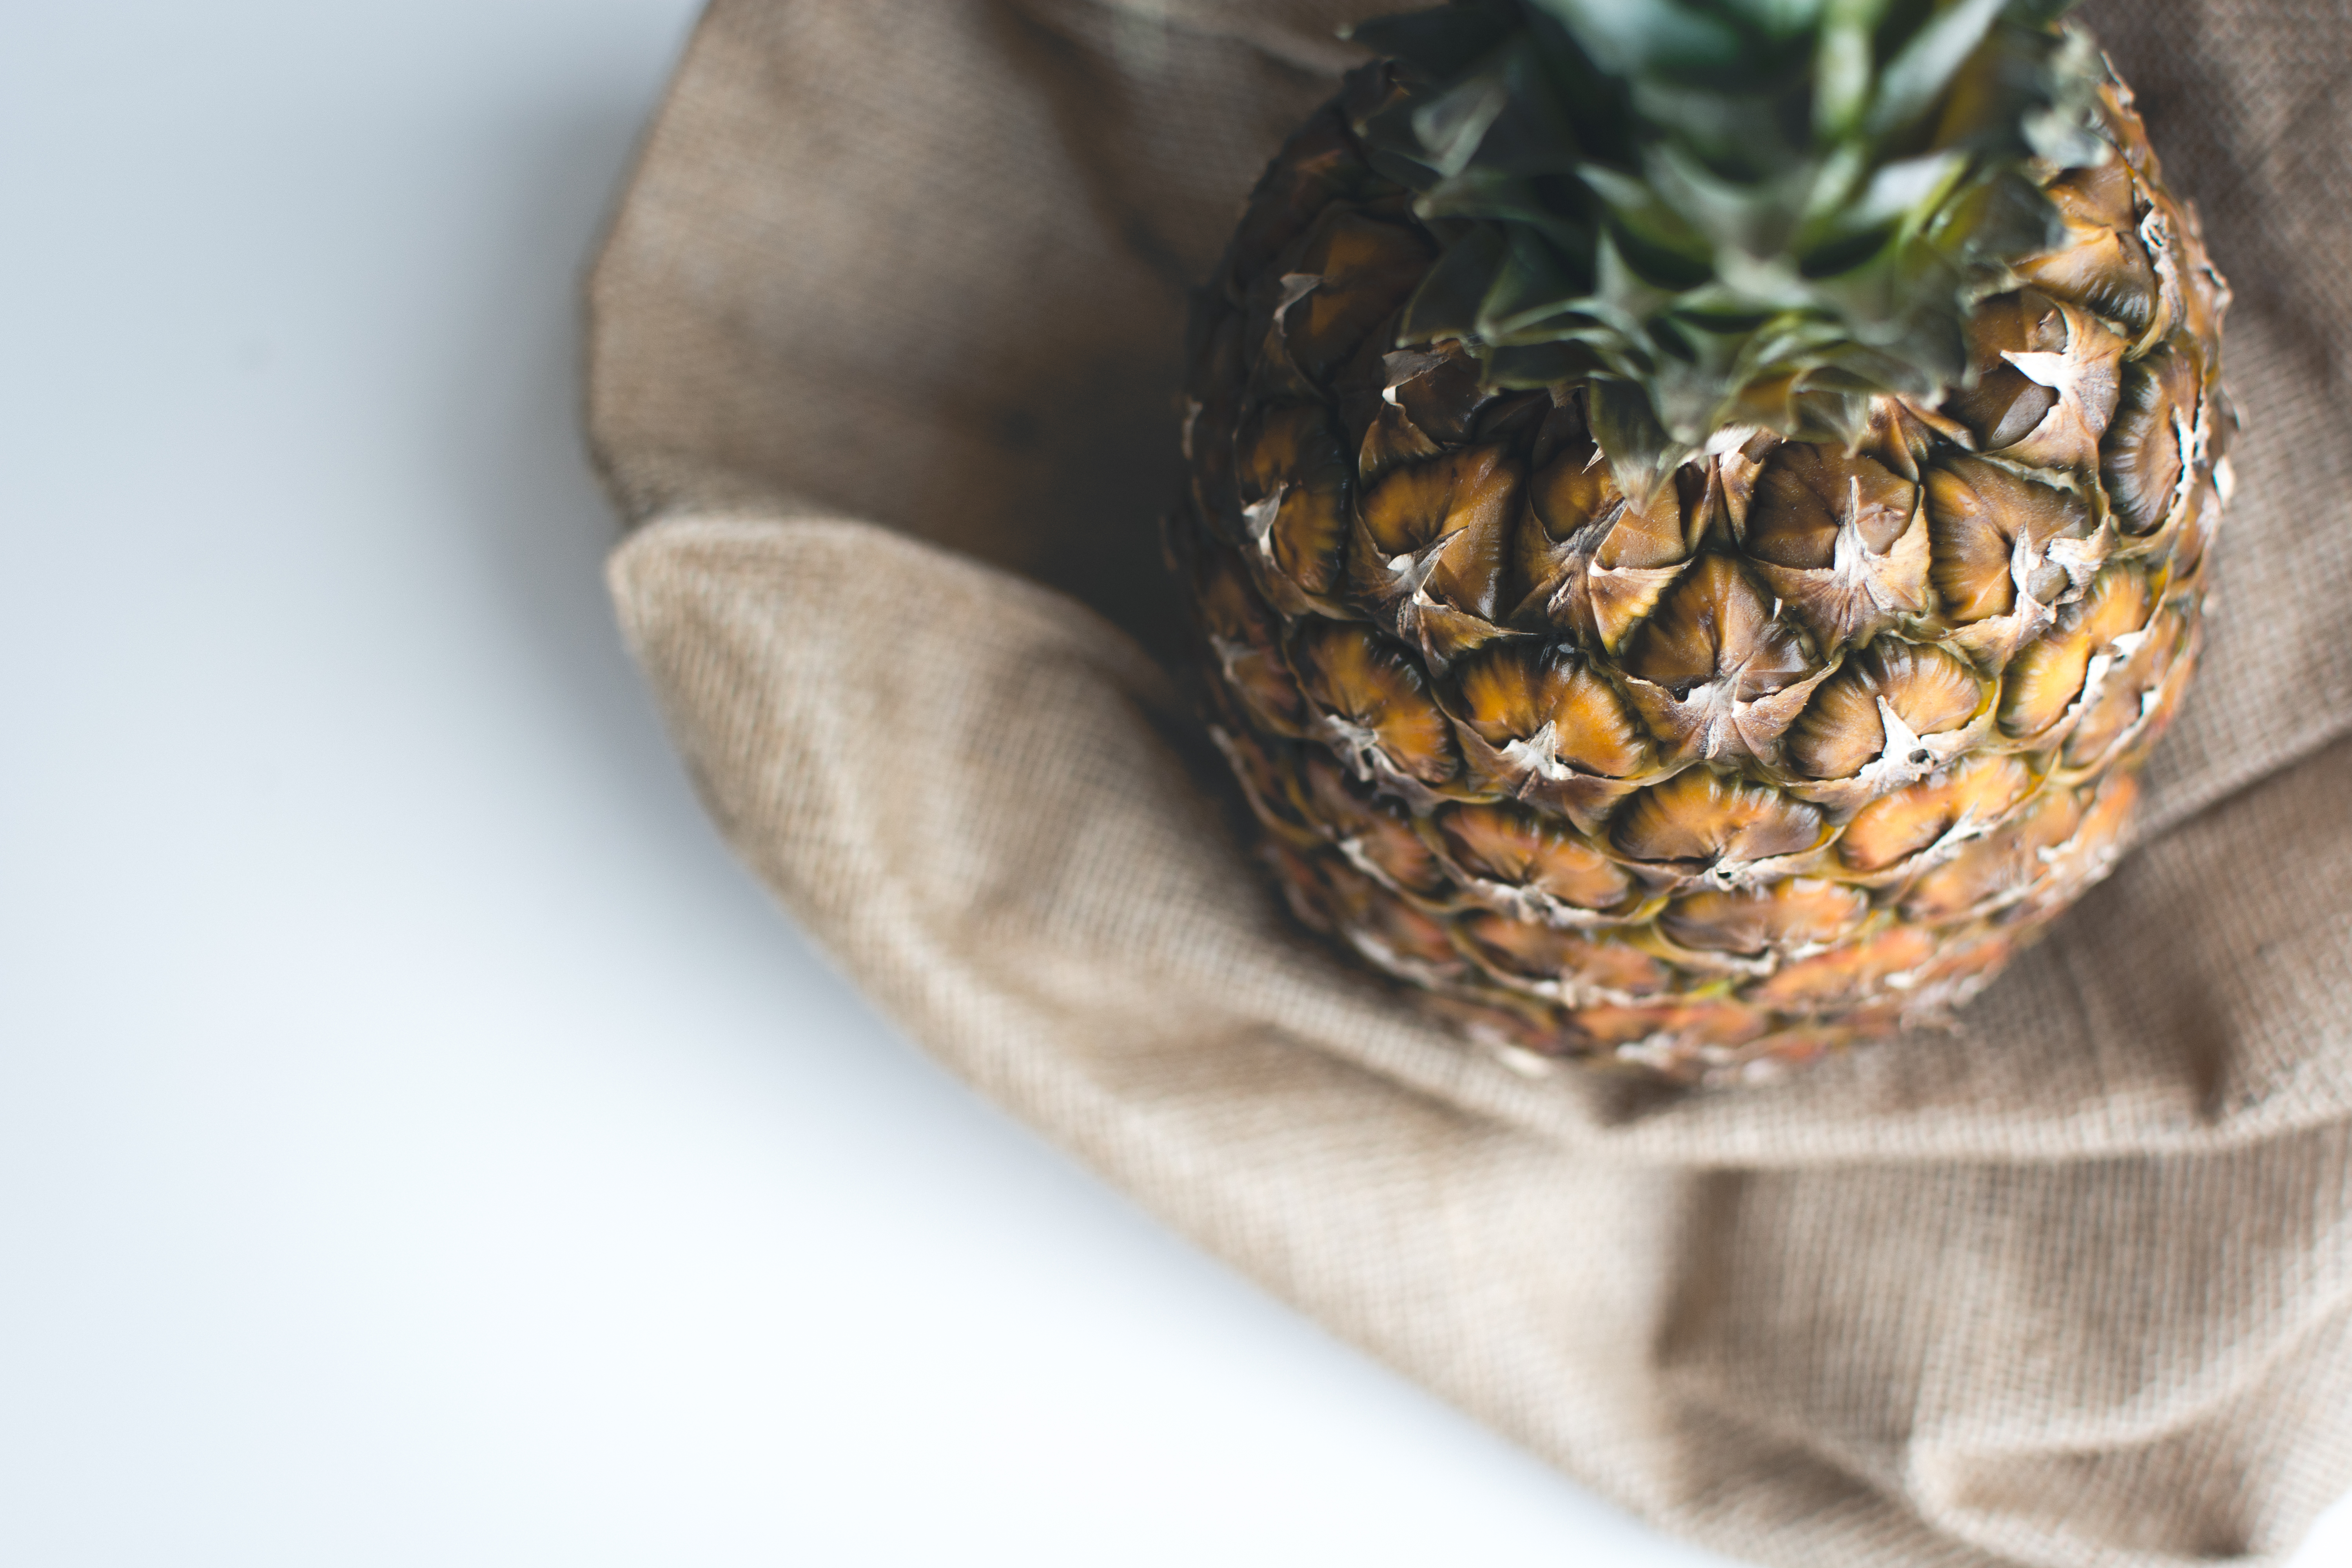
pineapple, ananas, food, fruit, plant, bromeliaceae, produce, poales, vegan nutrition